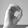
ASL letter: O